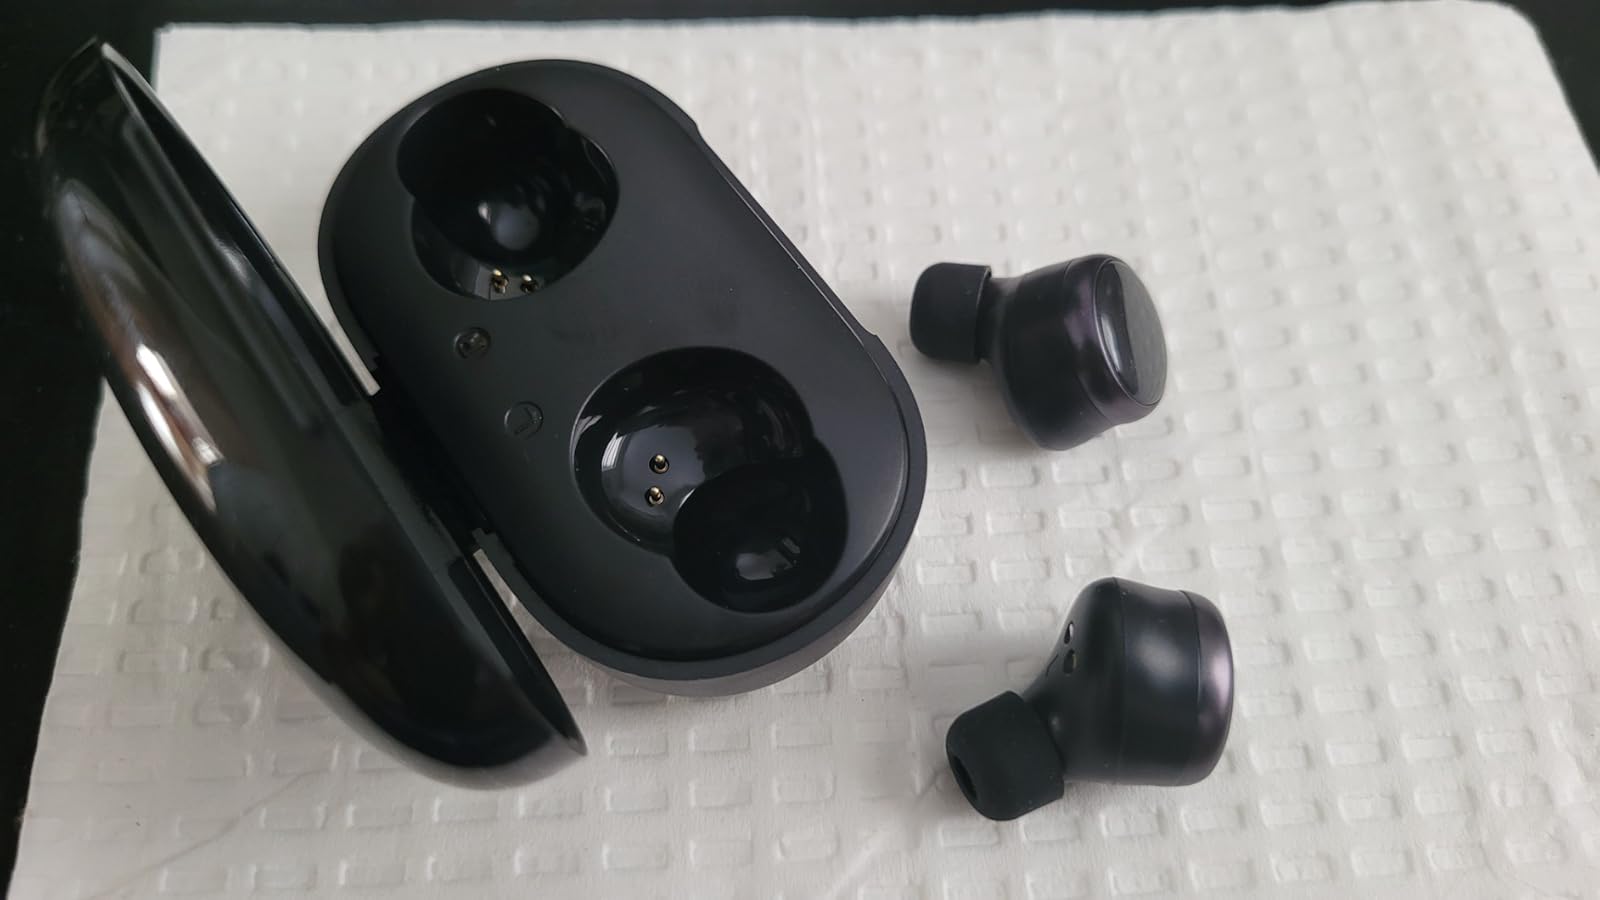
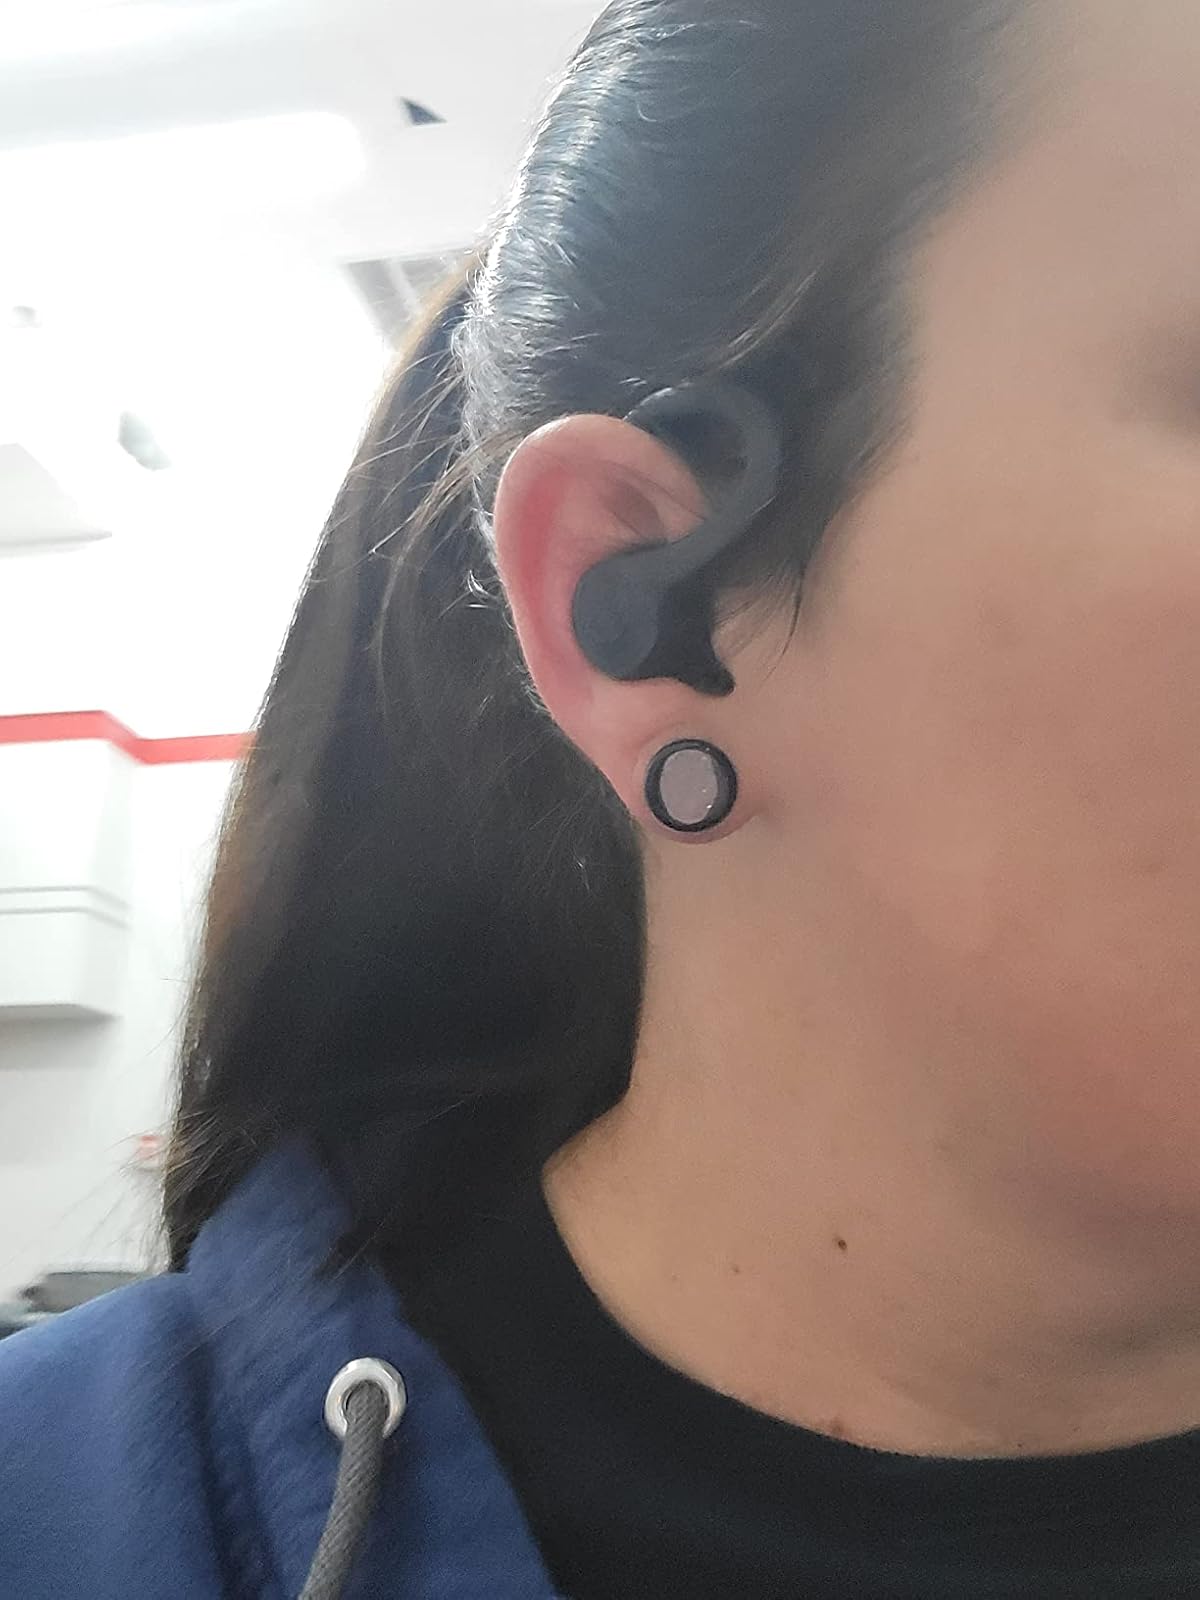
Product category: earbuds
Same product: no